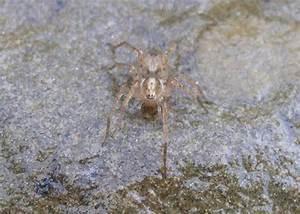
spider